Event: Nepal Earthquake
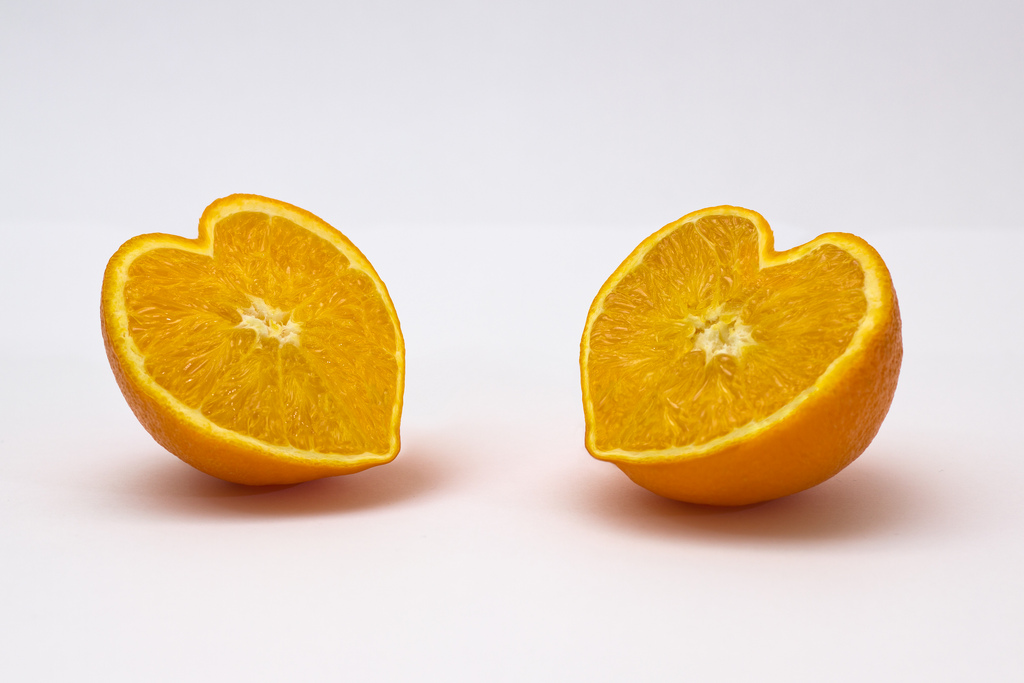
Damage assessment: no_damage